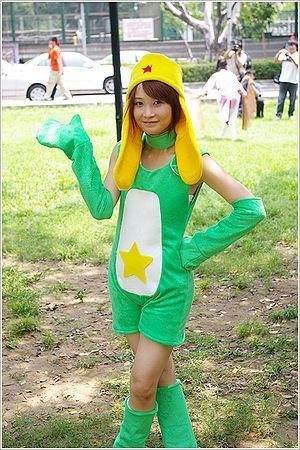
Keroro, mission Titar est une série télévisée d'animation japonaise adaptée par Yoshiyuki Tomino, Hajime Yatate et Mine Yoshizaki du manga Sergent Keroro, réalisée par Jun'ichi Satō et produite par les studios japonais Sunrise. Créé à l'origine par Mine Yoshizaki dans un but humoristique, le manga connait tout de suite un succès auprès des collégiens, lycéens et amateurs de mangas. Par la suite, sa popularité ne cesse de grimper lorsque la série télévisée débute sa diffusion le 3 avril 2004 sur la chaîne télévisée TV Tokyo, puis sur la chaîne câblée Animax. Un film a été produit par Sunrise, réalisé par Jun'ichi Satō et sorti pendant l'été 2006, au Japon ; un second film est sorti début 2007, ainsi qu'un troisième début 2008. Un merchandising important supporte la série, notamment les gashapon et autres produits dérivés.
Sergent Keroro est un manga humoristique écrit et dessiné par Mine Yoshizaki. Il est prépublié depuis avril 1999 dans le magazine Monthly Shōnen Ace de l'éditeur Kadokawa Shoten, et a été compilé en 25 volumes en mai 2016. La version française est publiée par Kana depuis mai 2007, et 26 tomes sont sortis en Juin 2016. À l'origine écrit par Mine Yoshizaki dans un but humoristique, le manga fut tout de suite un succès auprès des collégiens, lycéens et amateurs de mangas. Ensuite, sa popularité s'est étendue quand l'anime, appelé Keroro, mission Titar, a commencé à être diffusé sur TV Tokyo en 2004.